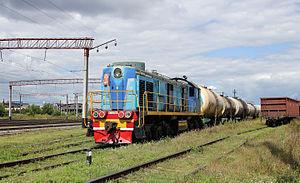
Une ancienne locomotive diesel TEM2M-063 à la gare de Vinnytsia, en Ukraine. Русский: Локомотив ТЭМ2М-063 на станции Винница.